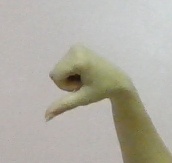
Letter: waw